Awjila

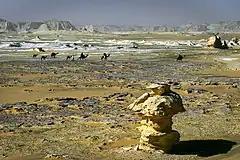
Caravan in the Farafra desert to the east of Awjila

The Arabs launched a campaign against the Byzantine Empire soon after Muhammad died in 632, quickly conquering Syria, Persia and Egypt. After occupying Alexandria in 643, they swept along the Mediterranean coast of Africa, taking Cyrenaica in 644, Tripolitania in 646 and Fezzan in 663.